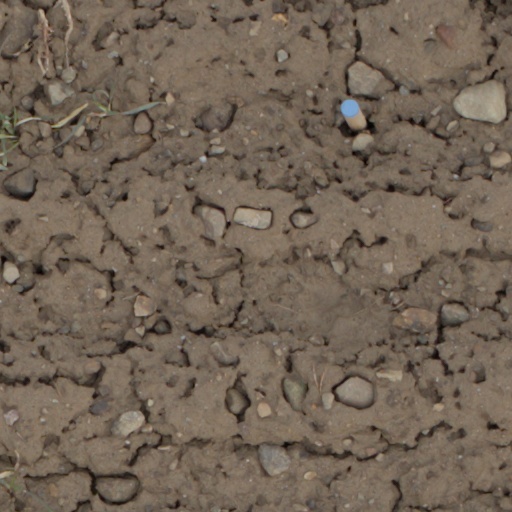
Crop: wheat